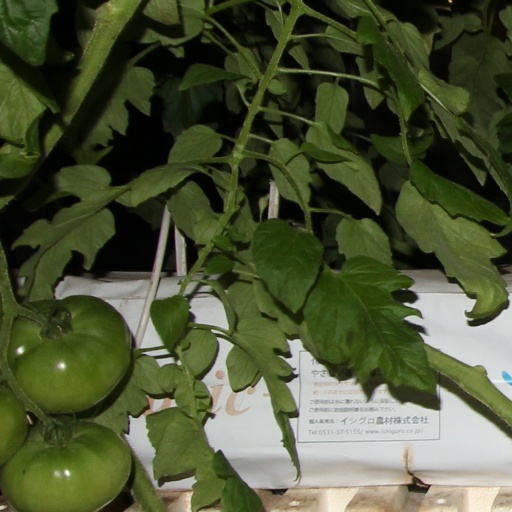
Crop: tomato